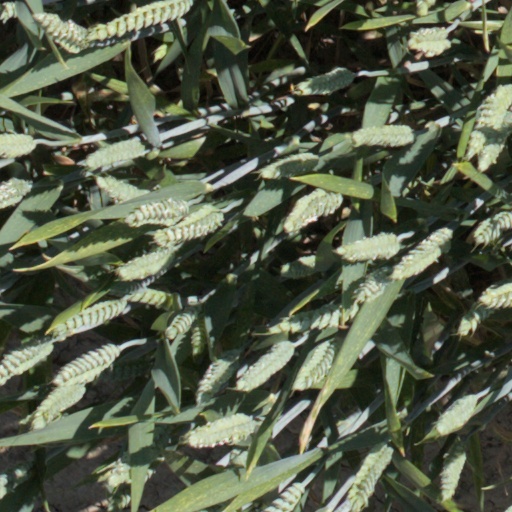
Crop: wheat